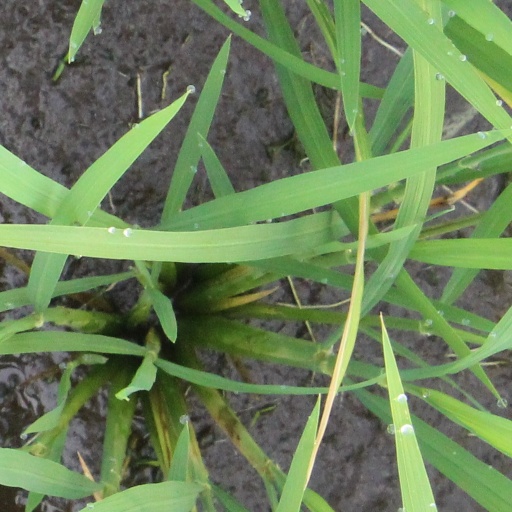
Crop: rice